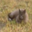
Label: mouse